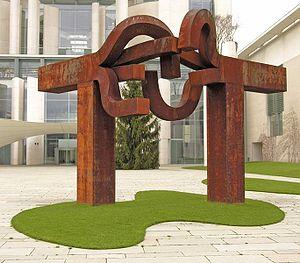
Julio González, né Julio Luis Jesús González Pellicer le 21 septembre 1876 à Barcelone en Espagne et mort le 27 mars 1942 à Arcueil en France, est un sculpteur et peintre espagnol associé aux mouvements cubiste et surréaliste, ainsi qu'à l'abstraction picturale.